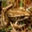
Label: frog